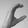
ASL letter: C